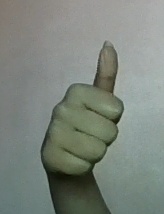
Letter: aleff